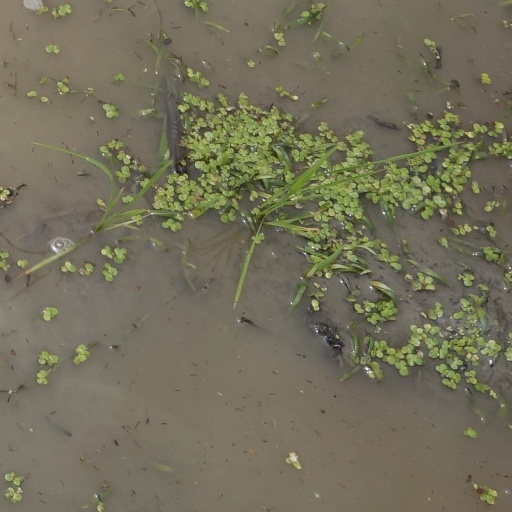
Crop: rice